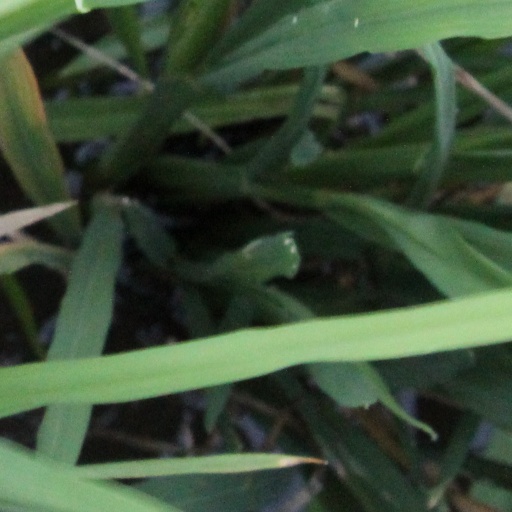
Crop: rice